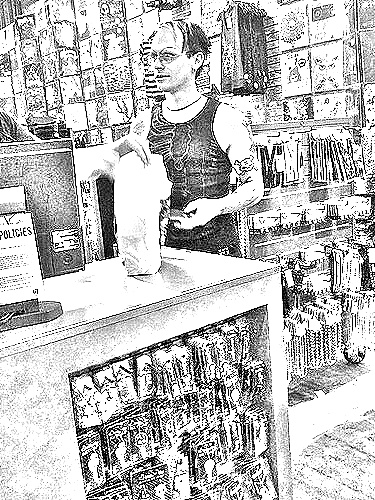
Portrait style: Sketch Portrait